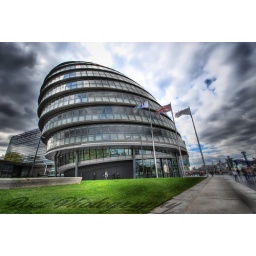
near tower bridge